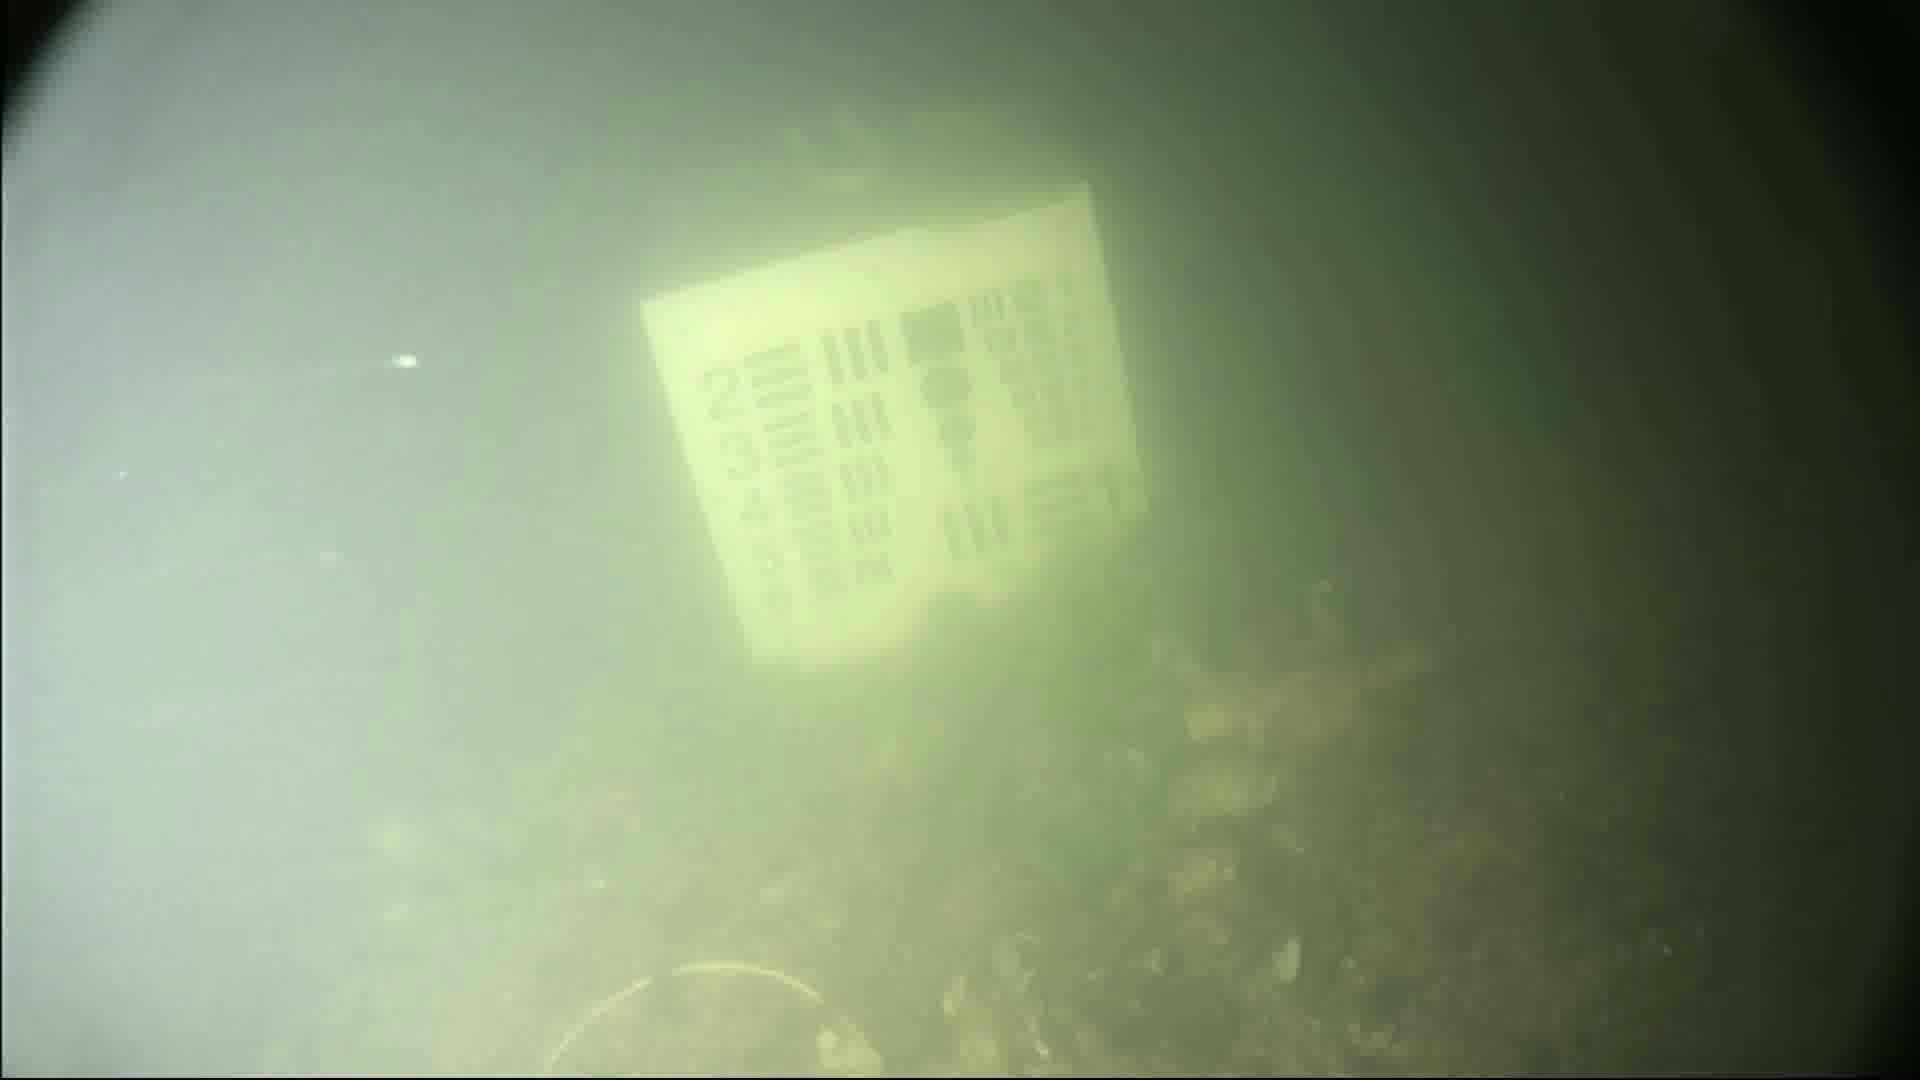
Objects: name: crab